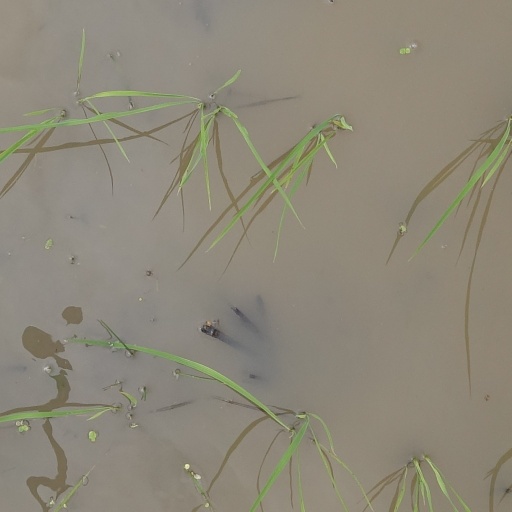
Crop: rice